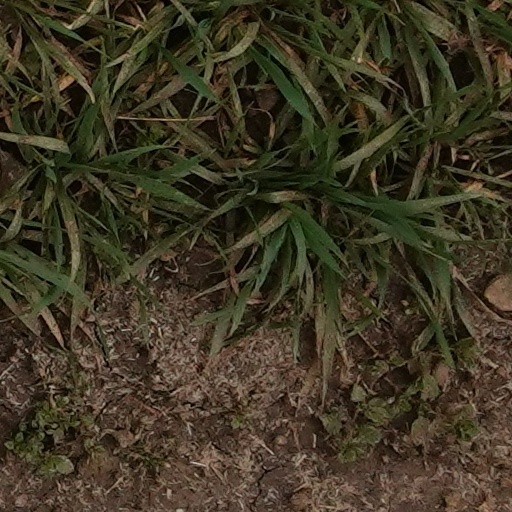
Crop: wheat